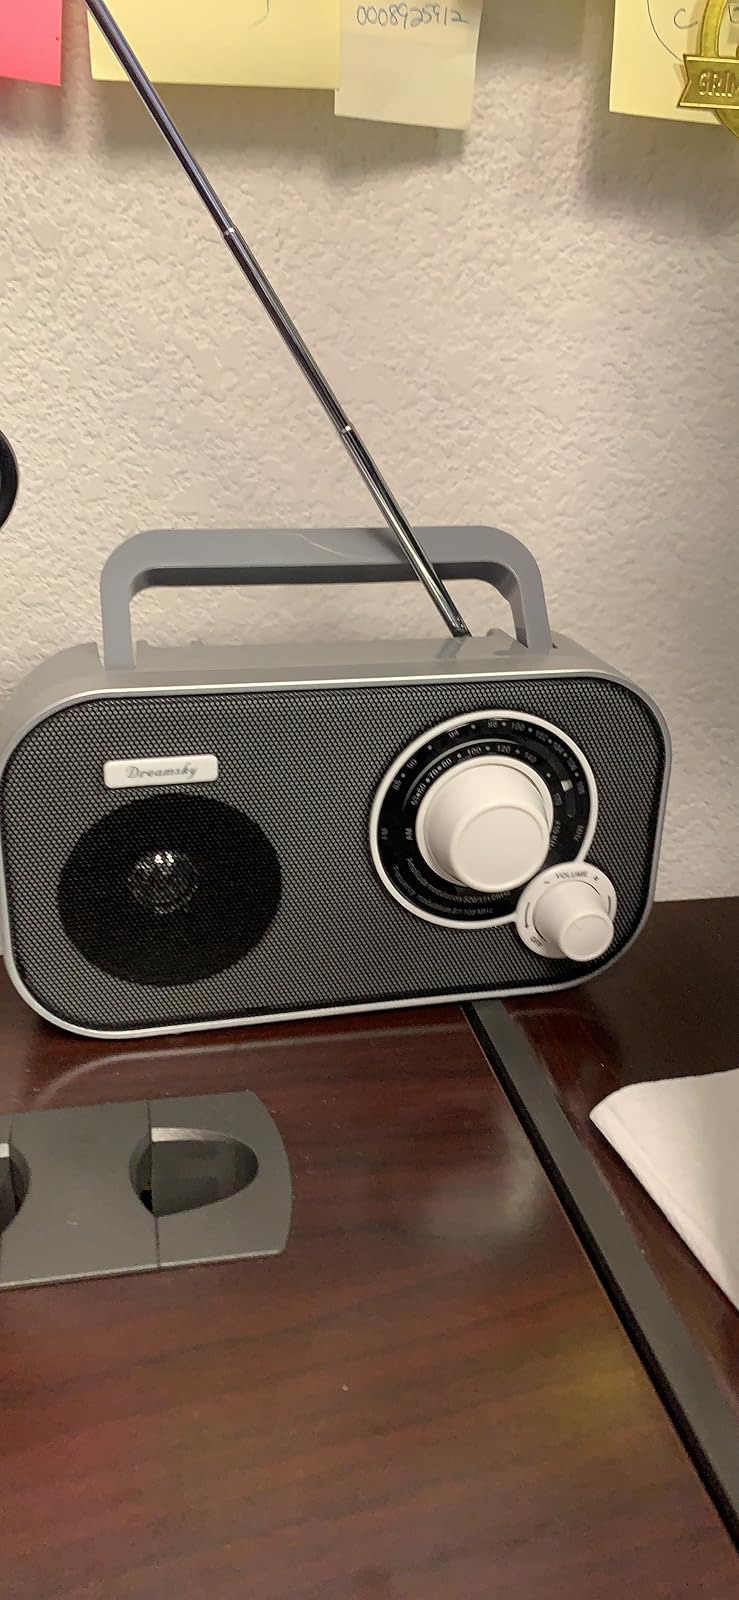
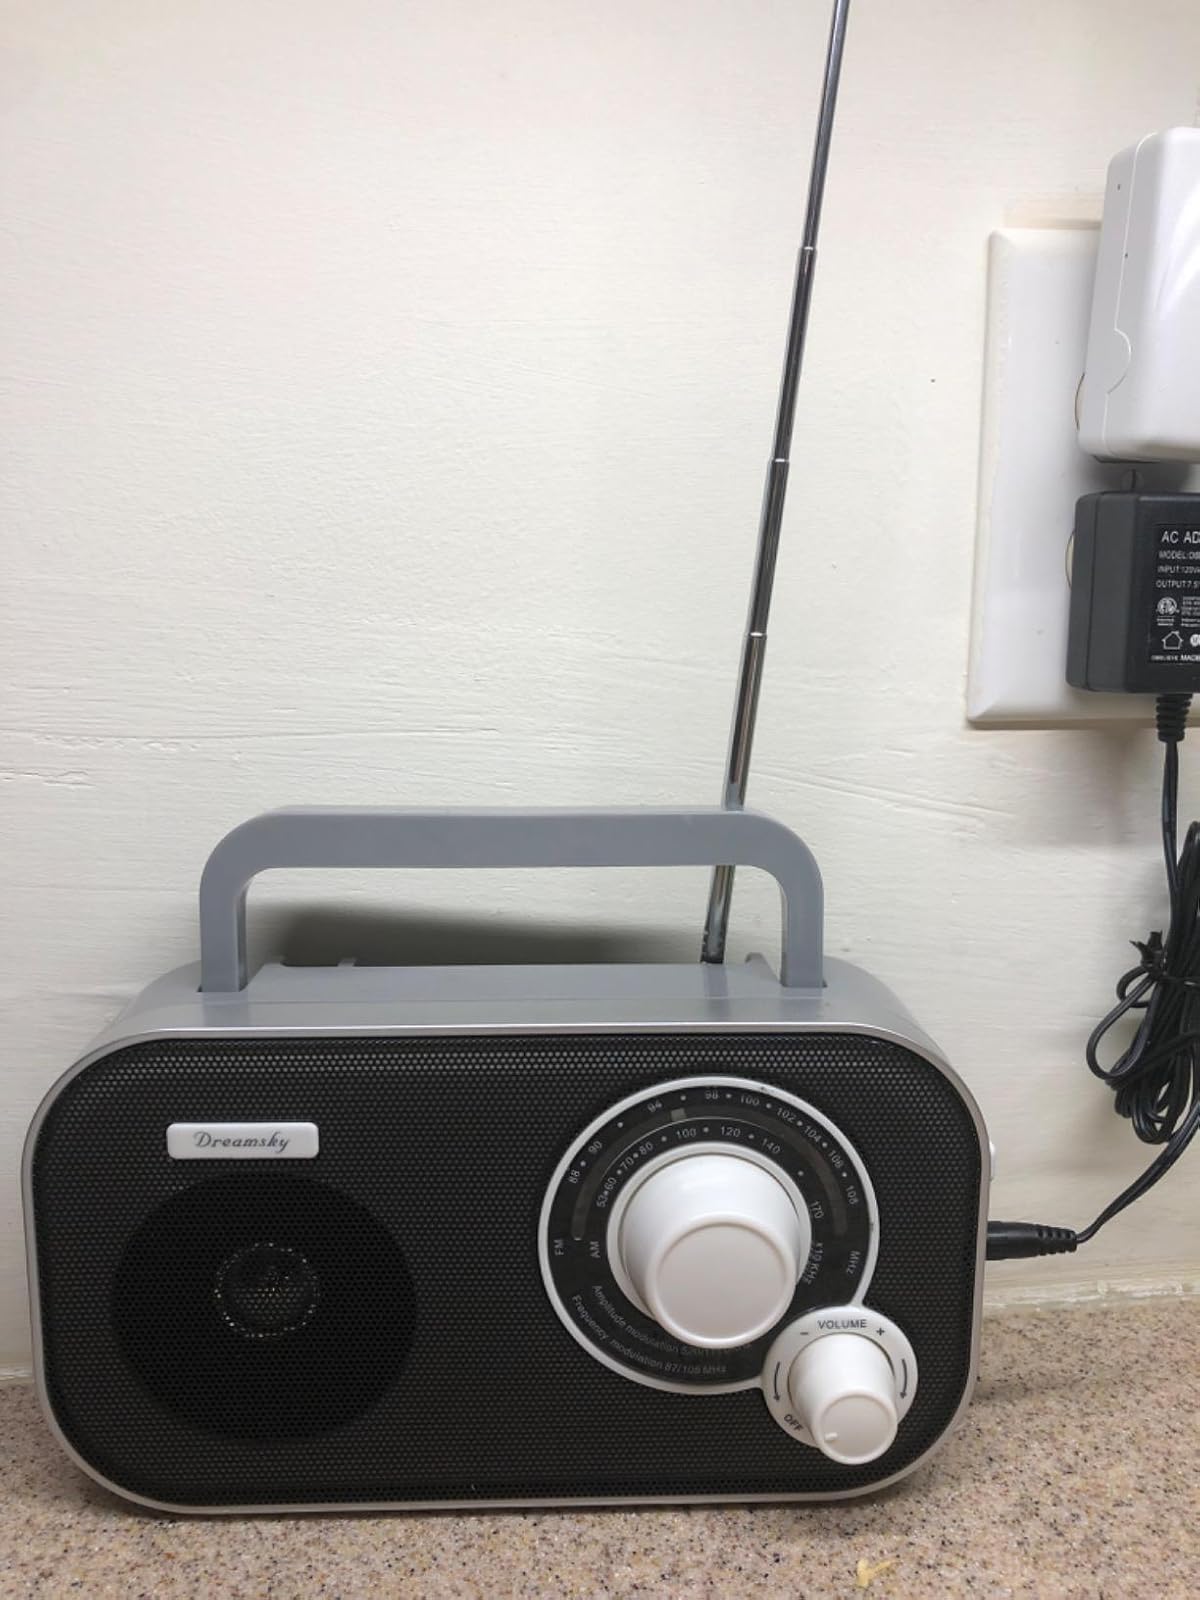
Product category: radio
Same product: yes